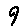
Label: 9